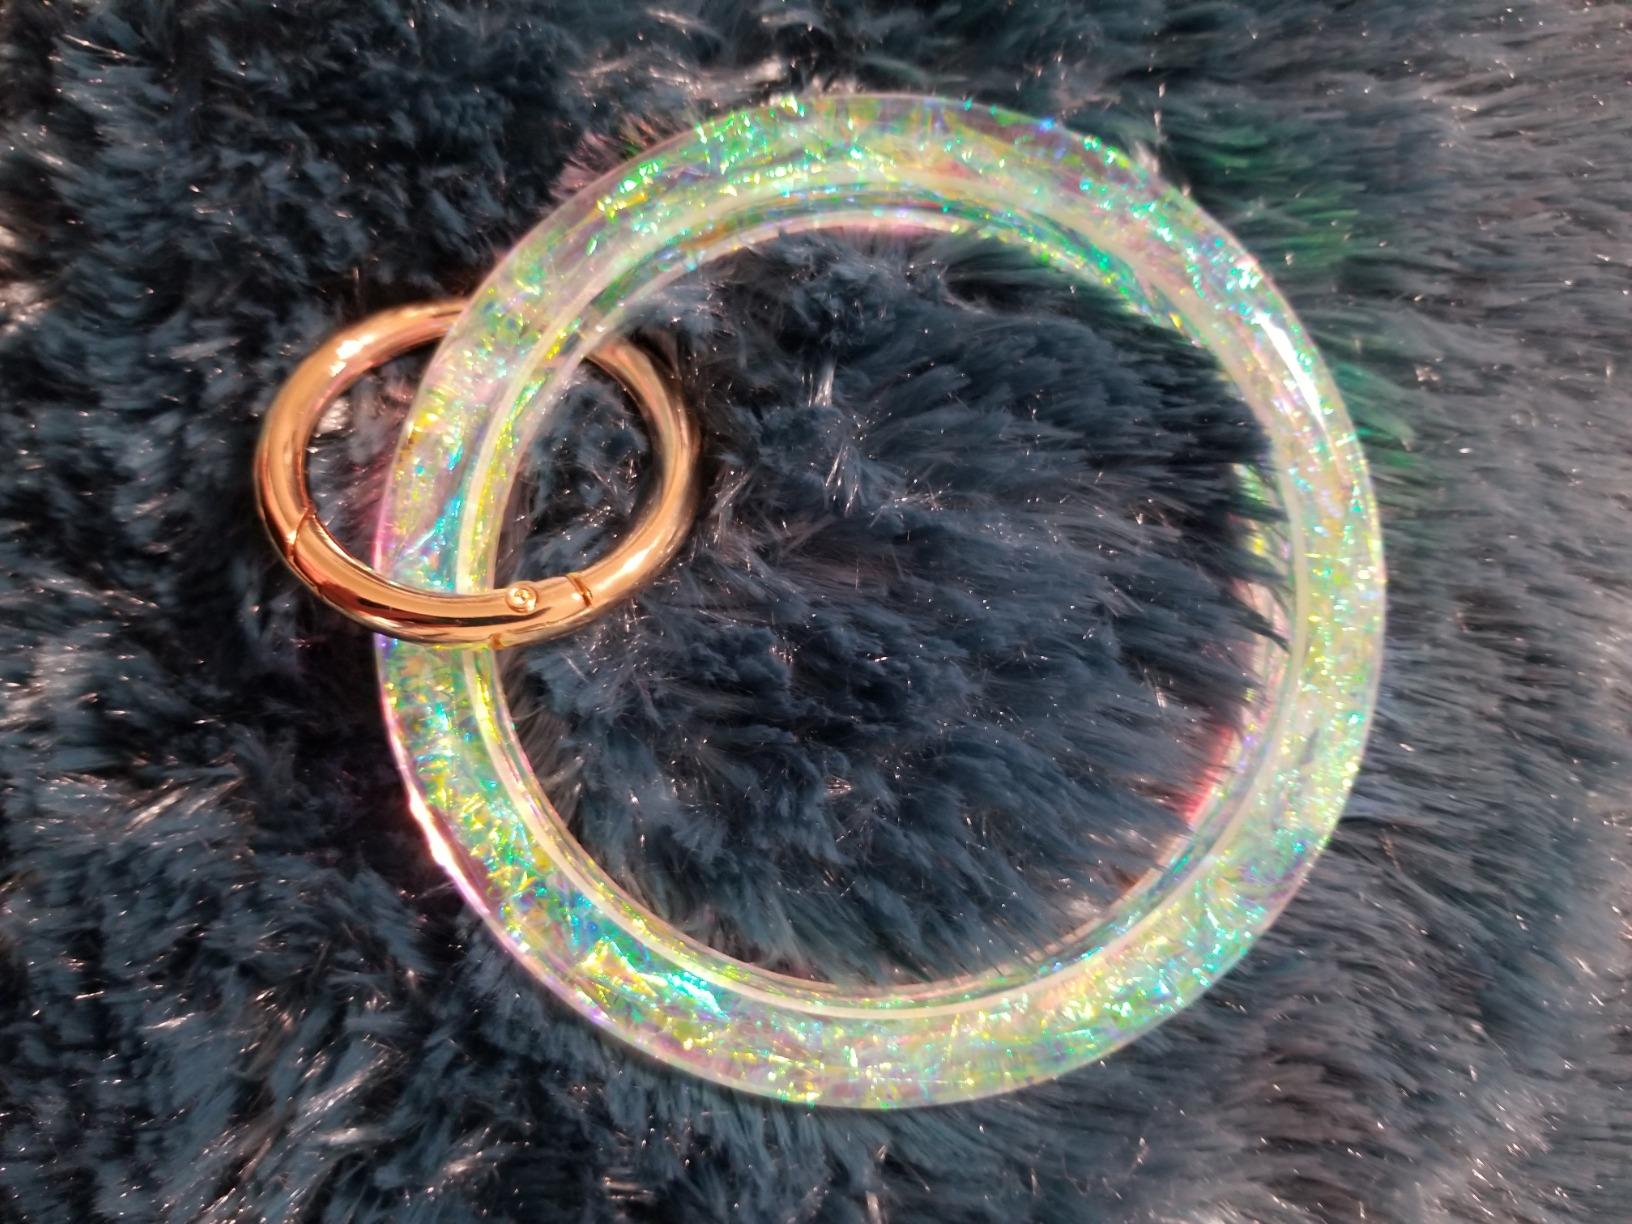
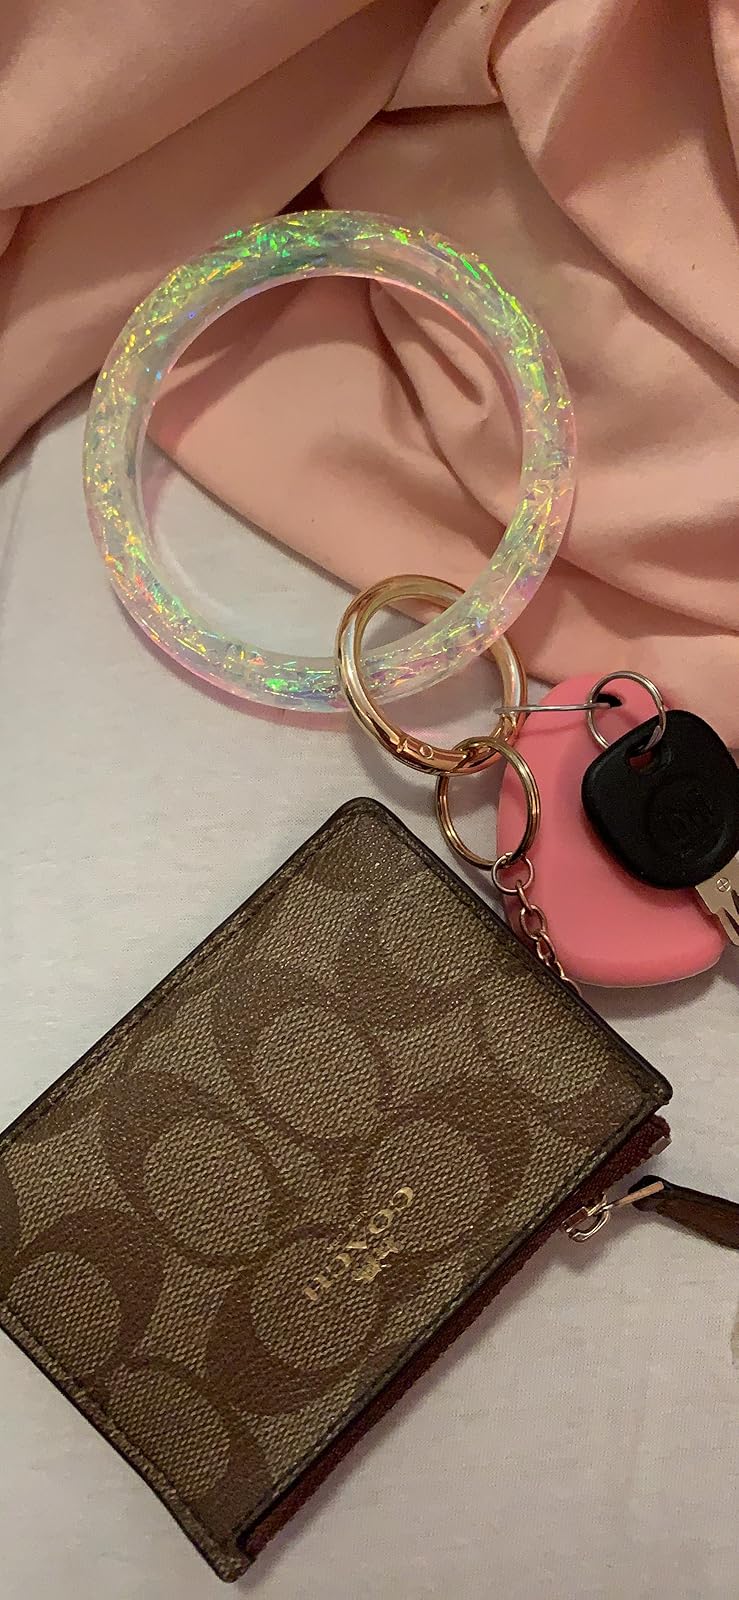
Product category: accessories_keychain
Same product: yes